Eastern Nazarene College

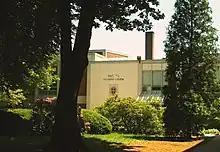
The Mann Student Center, named for Edward S. Mann

Higher education is, historically, one of the Nazarenes' most important emphases. The Nazarenes provide their colleges with "students, administrative and faculty leadership, and financial and spiritual support... the college, while not a local congregation, is an integral part of the church; it is an expression of the church." Founded under the auspices of the Association of Pentecostal Churches of America, ENC was one of the first three schools officially chosen to be Nazarene institution in 1915. As one of eight Nazarene liberal arts colleges, Nazarene higher education is based on the liberal arts college model. ENC was the only Nazarene institution to retain the "college" moniker. Eastern Nazarene was also bound by a gentlemen's agreement not to actively recruit outside its respective educational region, which extended southwest from Maine as far as Pennsylvania and Virginia in the United Statesand provided trustees for the college. The institution was otherwise largely independent, having been multi-denominational since 1902, and tuition-driven, with an actual endowment of only US$11,015,937. Students were not required to profess any religion, although chapel attendance was required and faculty members were required to be Christians.